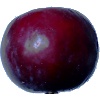
Label: Plum 2